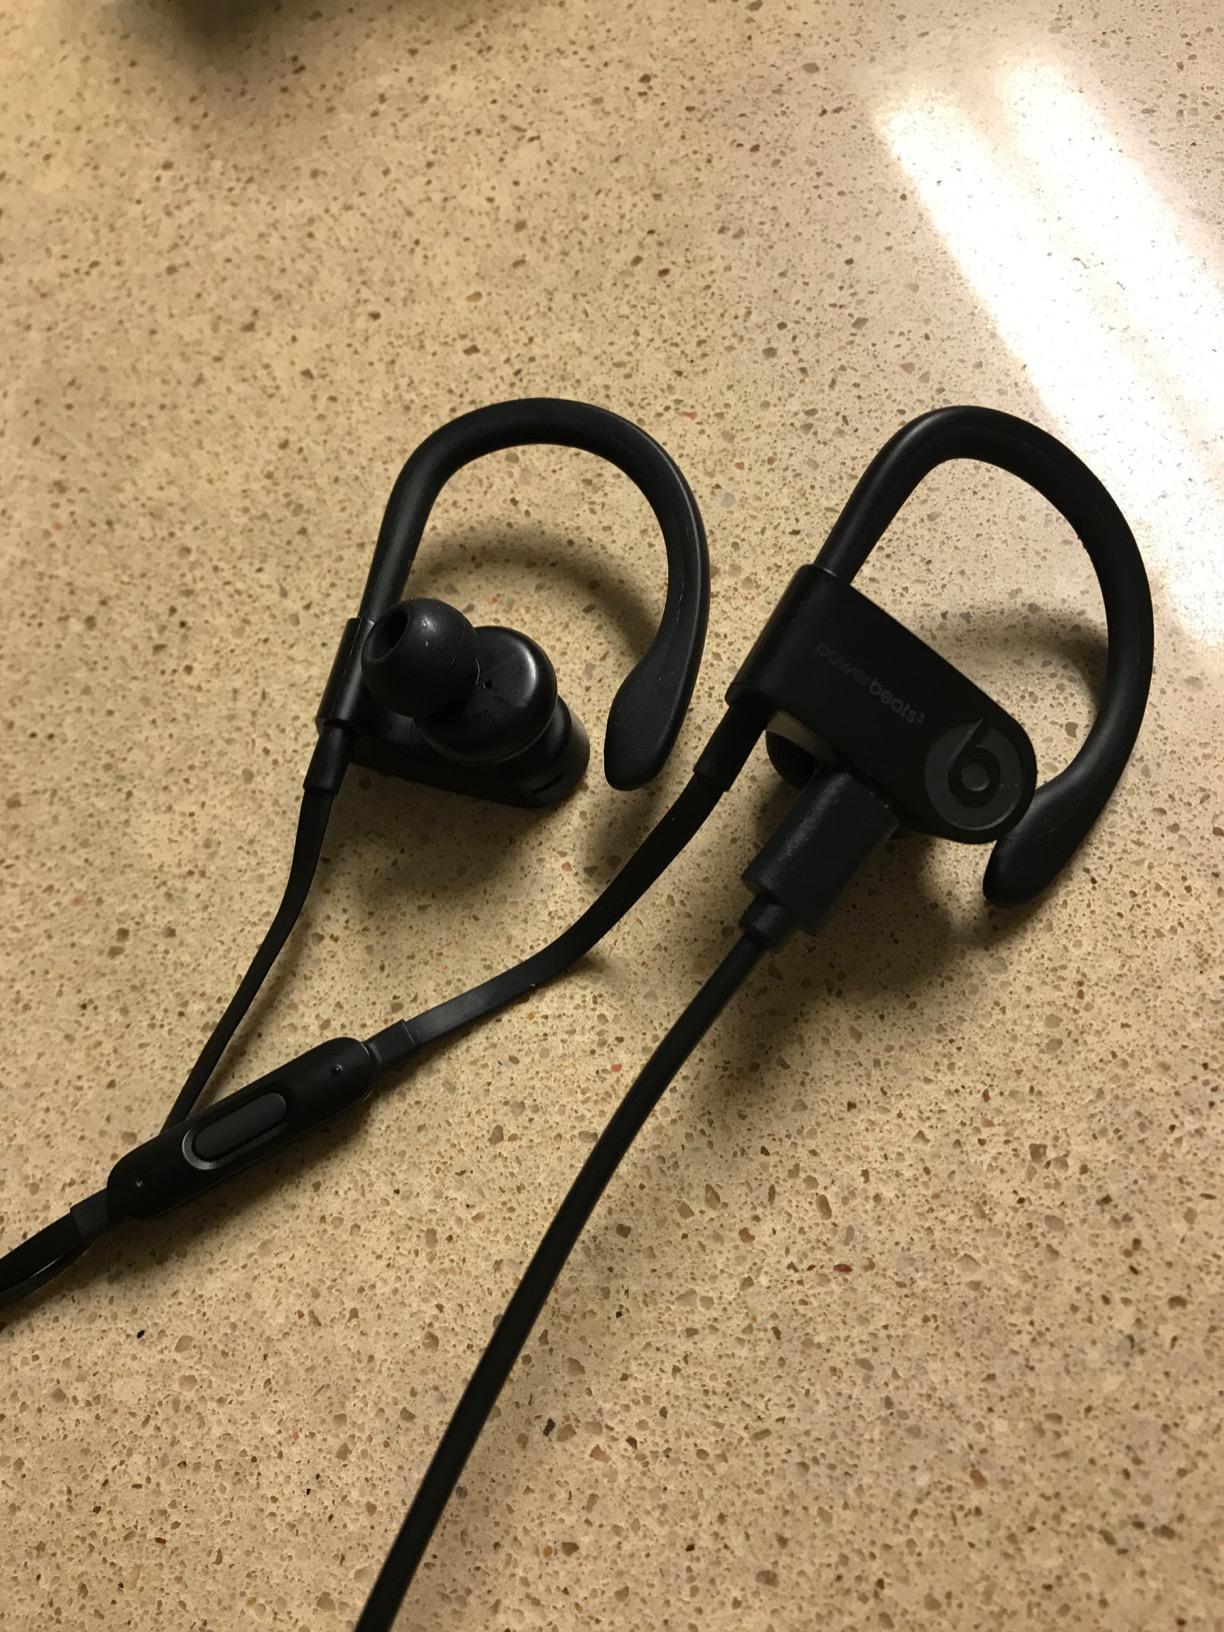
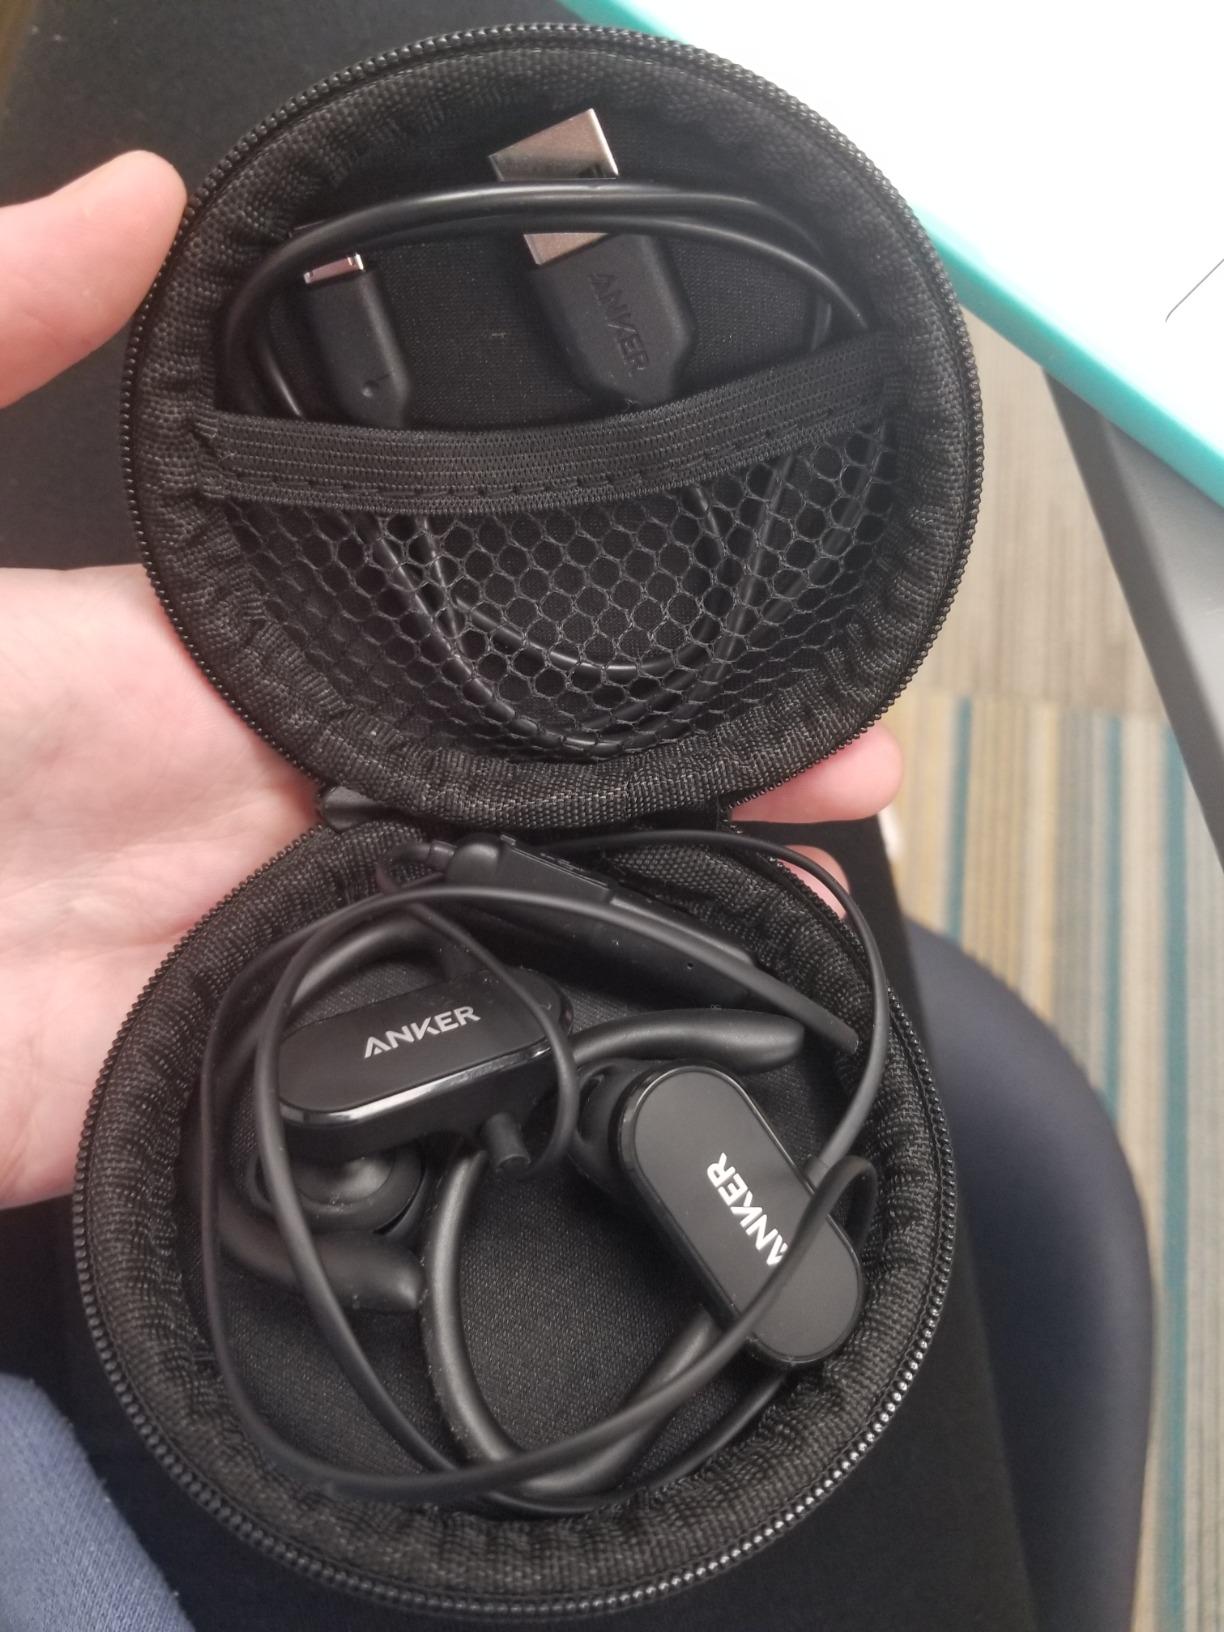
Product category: headphones
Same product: no